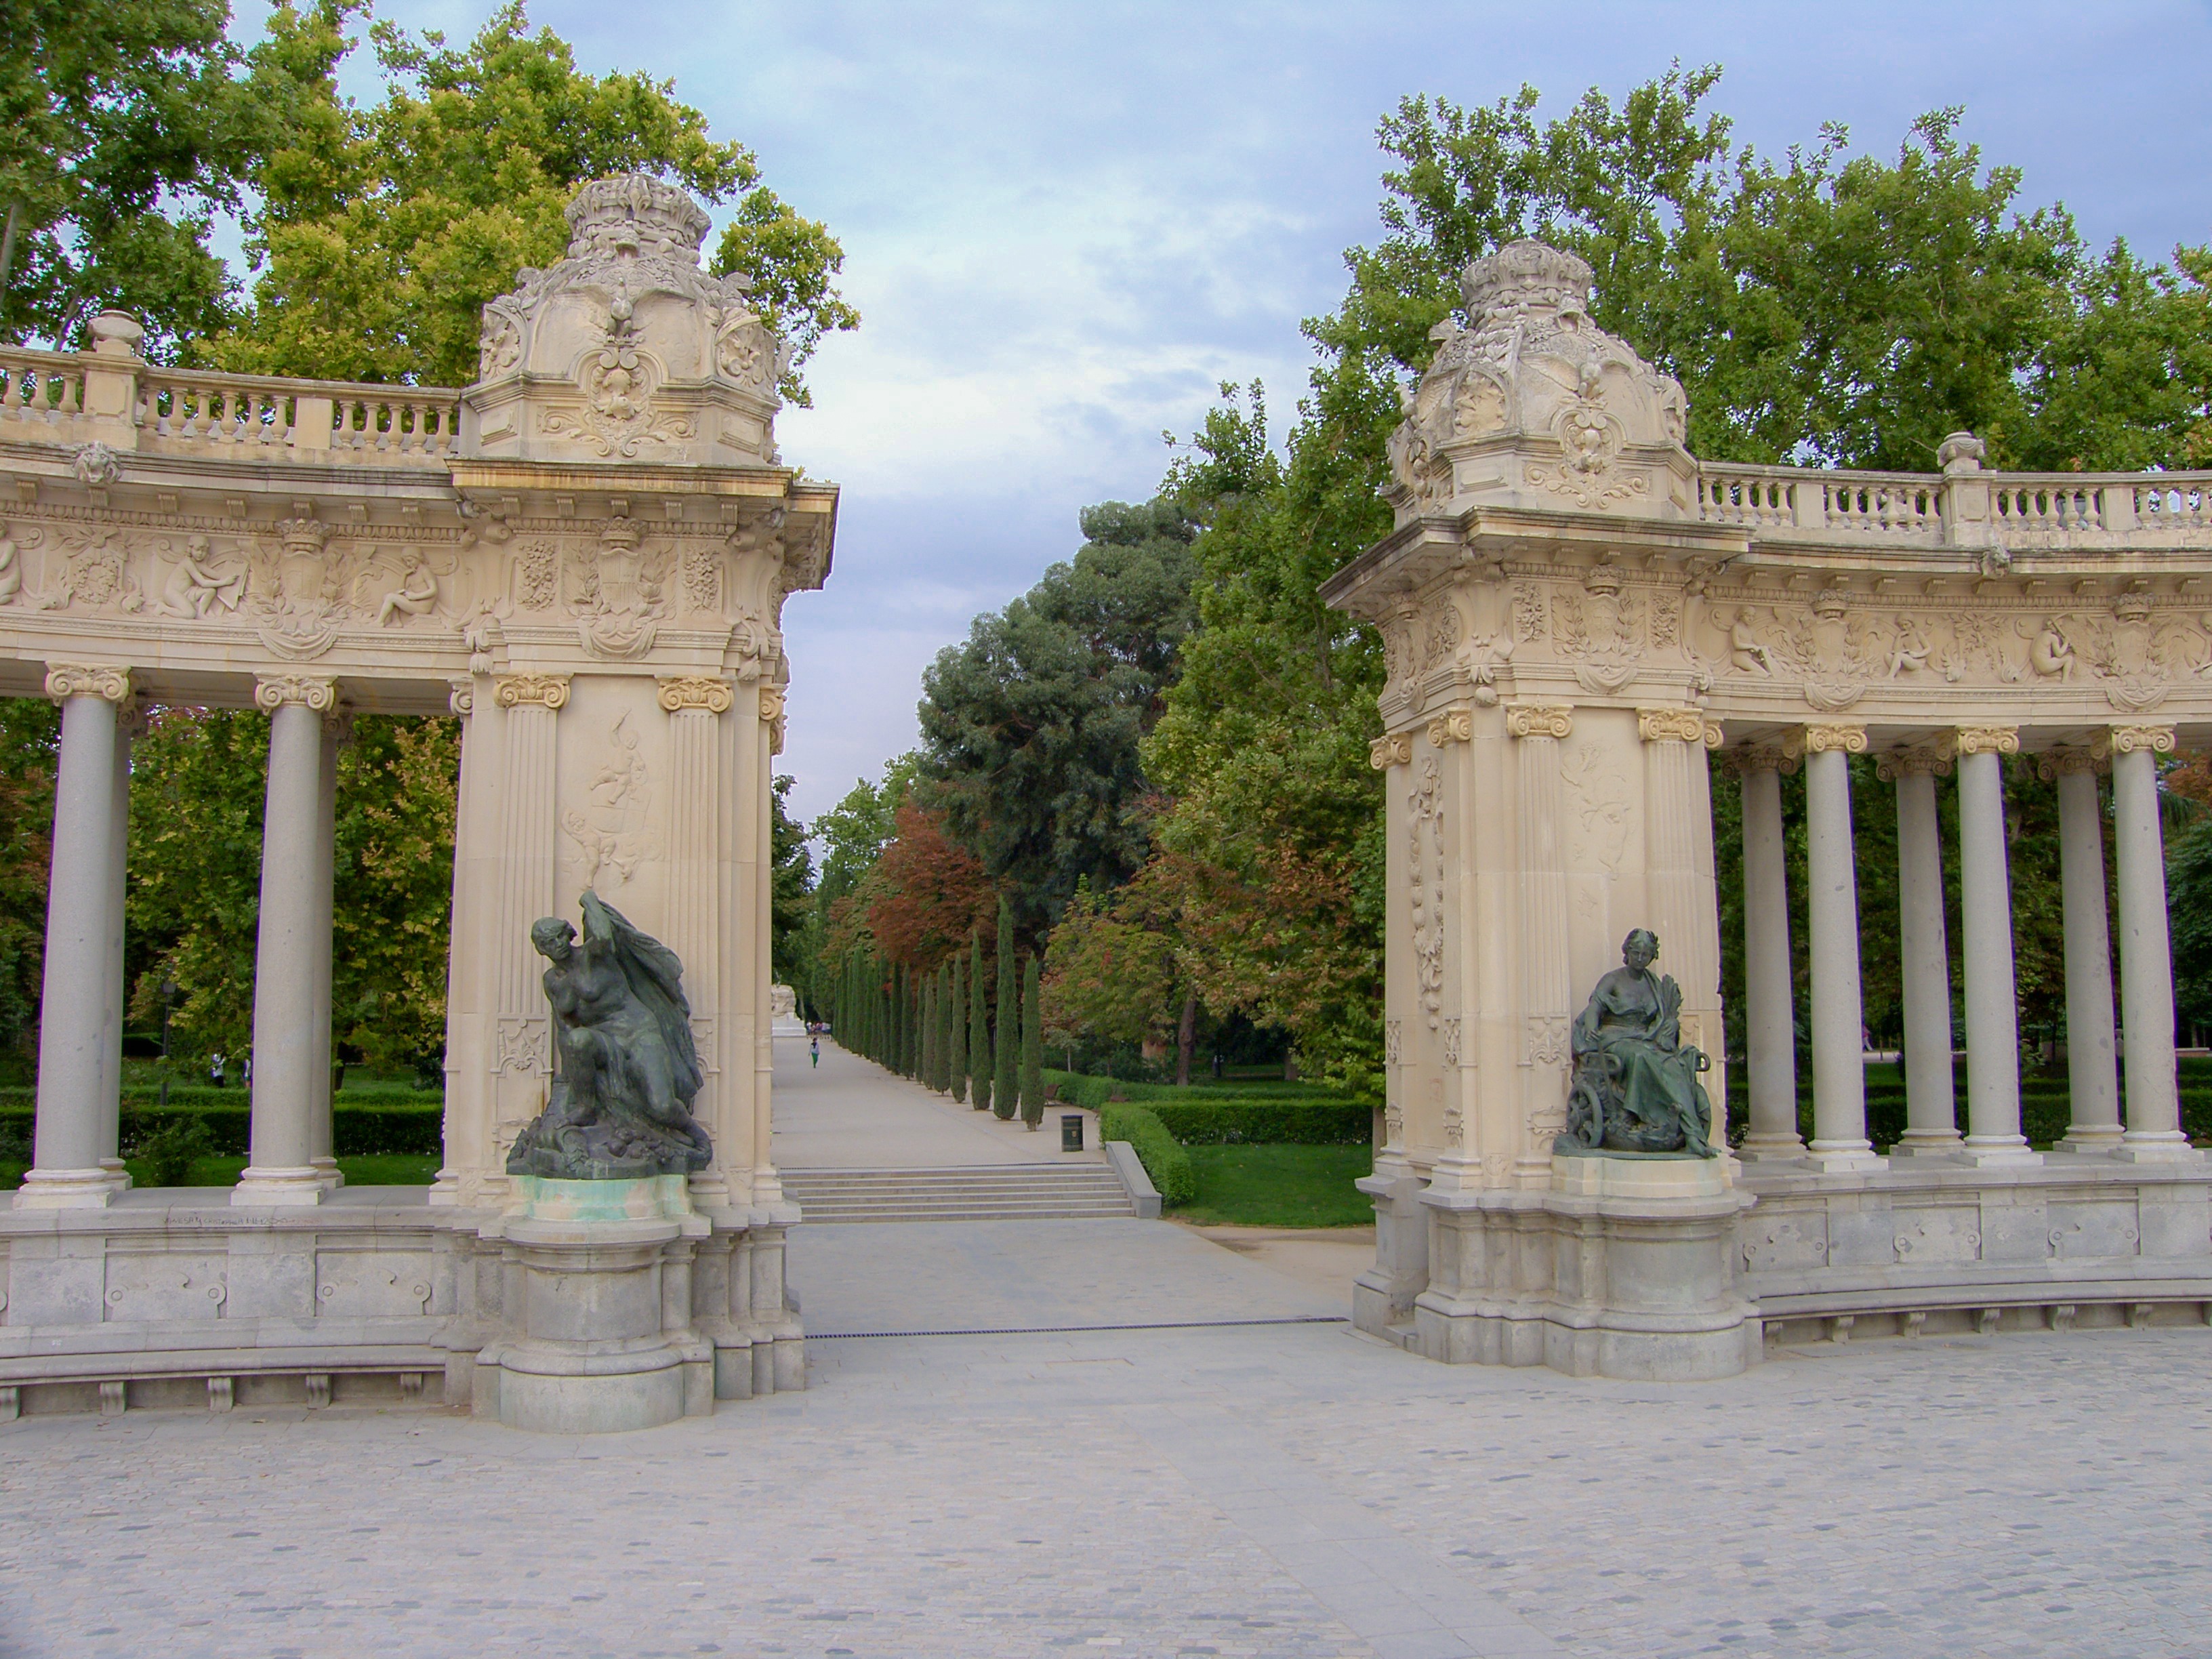
architecture, structure, mansion, building, chateau, palace, monument, column, landmark, garden, door, place of worship, courtyard, temple, ruins, monastery, madrid, shrine, estate, mausoleum, ancient history, ancient roman architecture